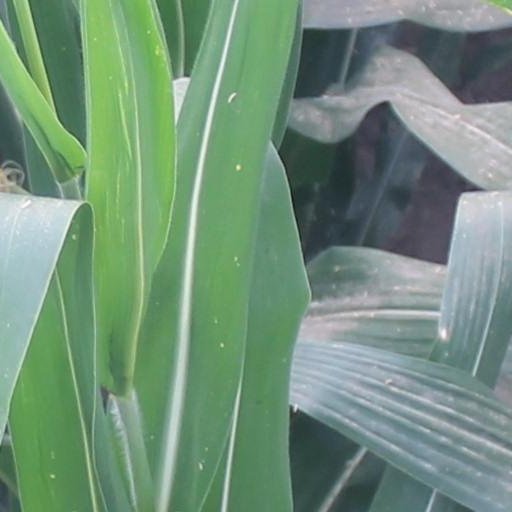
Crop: maize; corn